Rickie Weeks Jr.

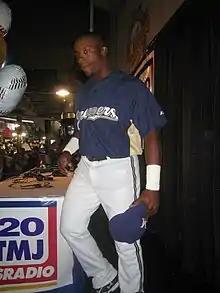
Weeks in 2007

In 2008, he had the lowest fielding percentage (.975) and the most errors (15) of all NL second basemen. On offense, however, Weeks scored 46.6% of the time he reached base, second-best in the NL.